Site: brandenburg
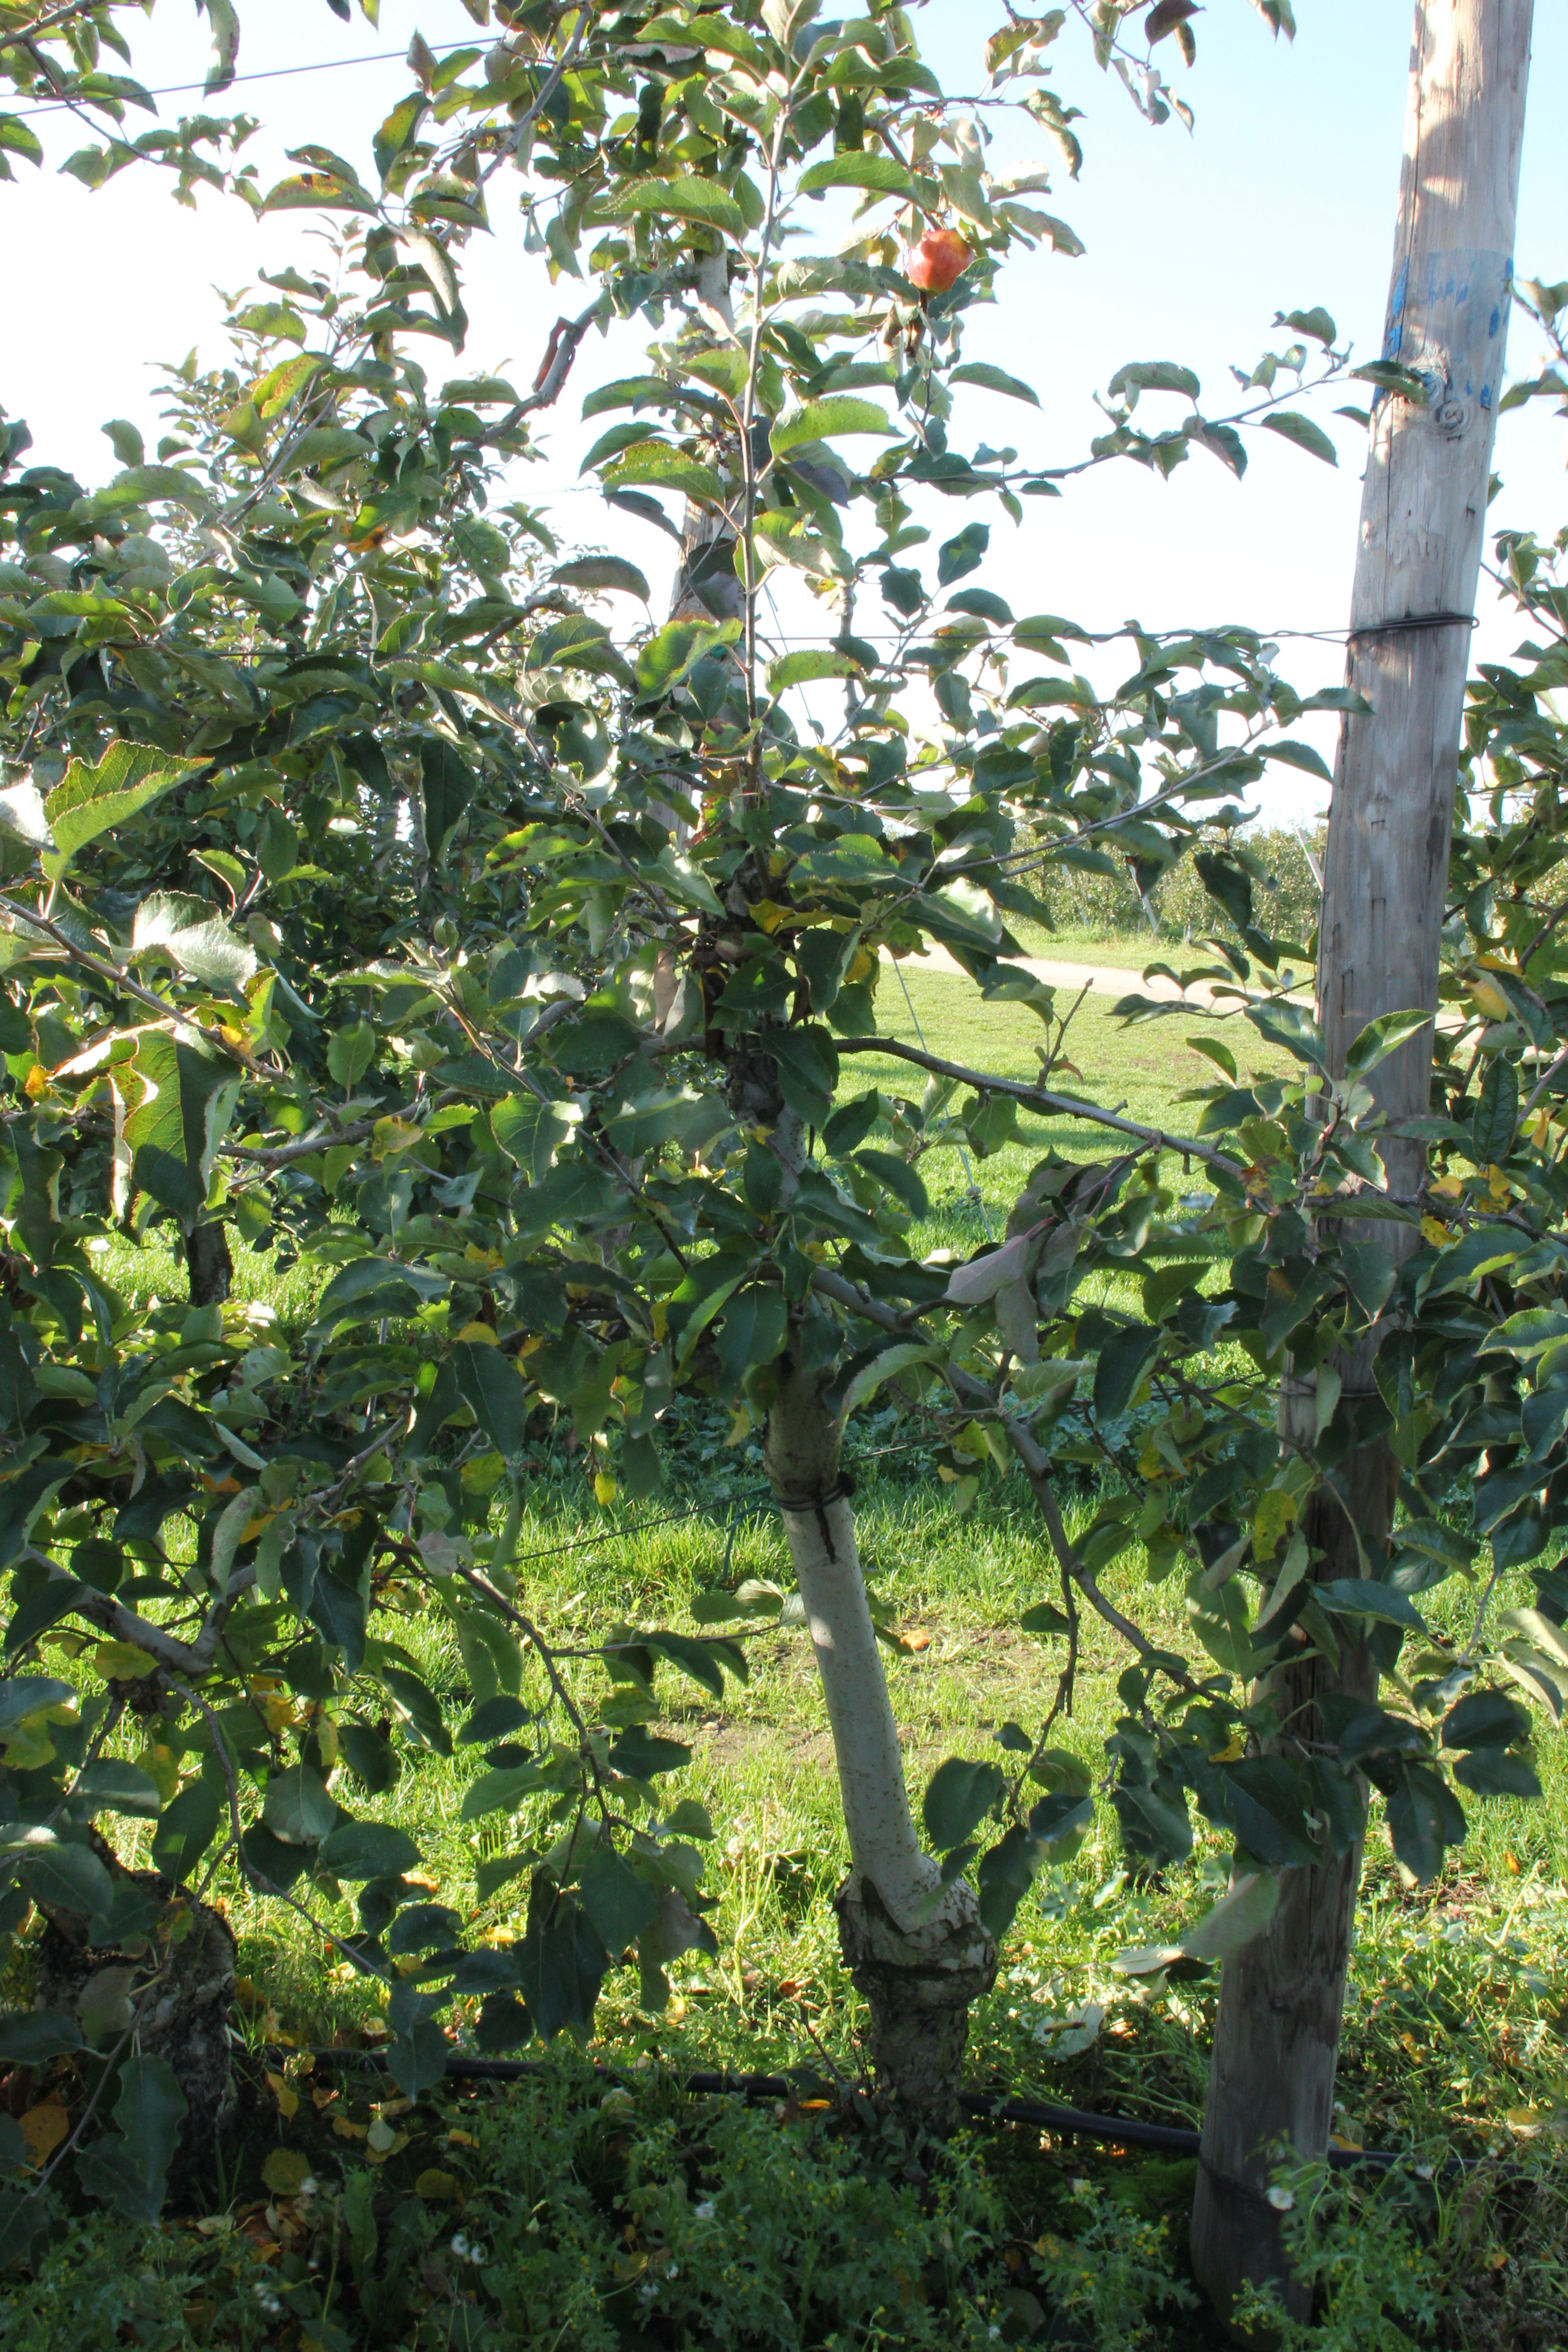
Growth stage (BBCH 91): Senescence, beginning of dormancy